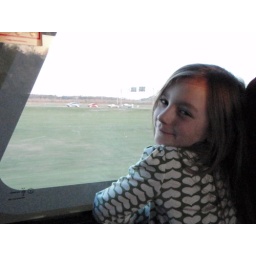
she said &amp;quot;The grass is green in Florida!&amp;quot;